Far from Men

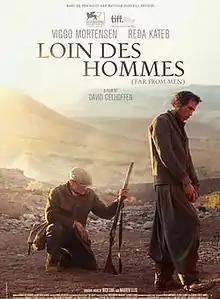
Film poster

Far from Men is a 2014 French drama film directed by David Oelhoffen. Set in French Colonial Algeria, the narrative follows Daru, a reclusive, pacifist, Algerian-born French teacher of Spanish descent (Viggo Mortensen) who is also a war veteran, tasked with delivering Mohammad, a docile Algerian murder suspect (Reda Kateb), into the hands of French authorities as the Algerian War of Independence ignites.